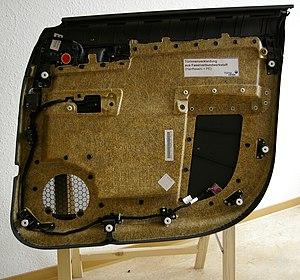
Le cannabis est un genre botanique qui rassemble des plantes annuelles de la famille des Cannabaceae. Ce sont toutes des plantes originaires d'Asie centrale ou d'Asie du Sud. La classification dans ce genre est encore discutée. Selon la majorité des auteurs il contiendrait une seule espèce, le Chanvre cultivé, parfois subdivisée en plusieurs sous-espèces, généralement sativa, indica et ruderalis, tandis que d'autres considèrent que ce sont de simples variétés. Les plantes riches en fibres et pauvres en Tétrahydrocannabinol donnent le « chanvre agricole » qui pousse dans les pays tempérés, exploité pour ses sous-produits aux usages industriels variés, tandis que le « chanvre indien », qui pousse en climat équatorial, est au contraire très riche en résine et exploité surtout pour ses propriétés médicales et psychotropes.